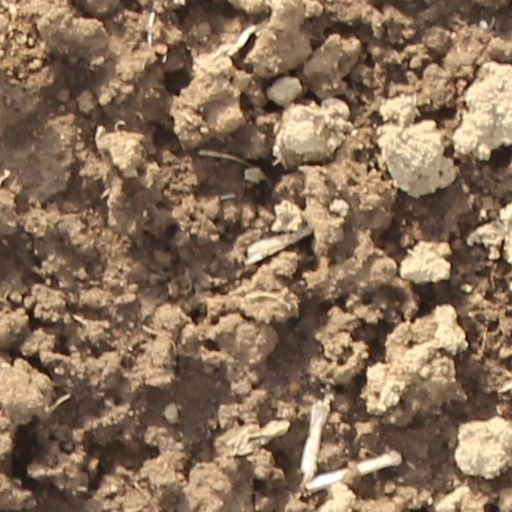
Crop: wheat